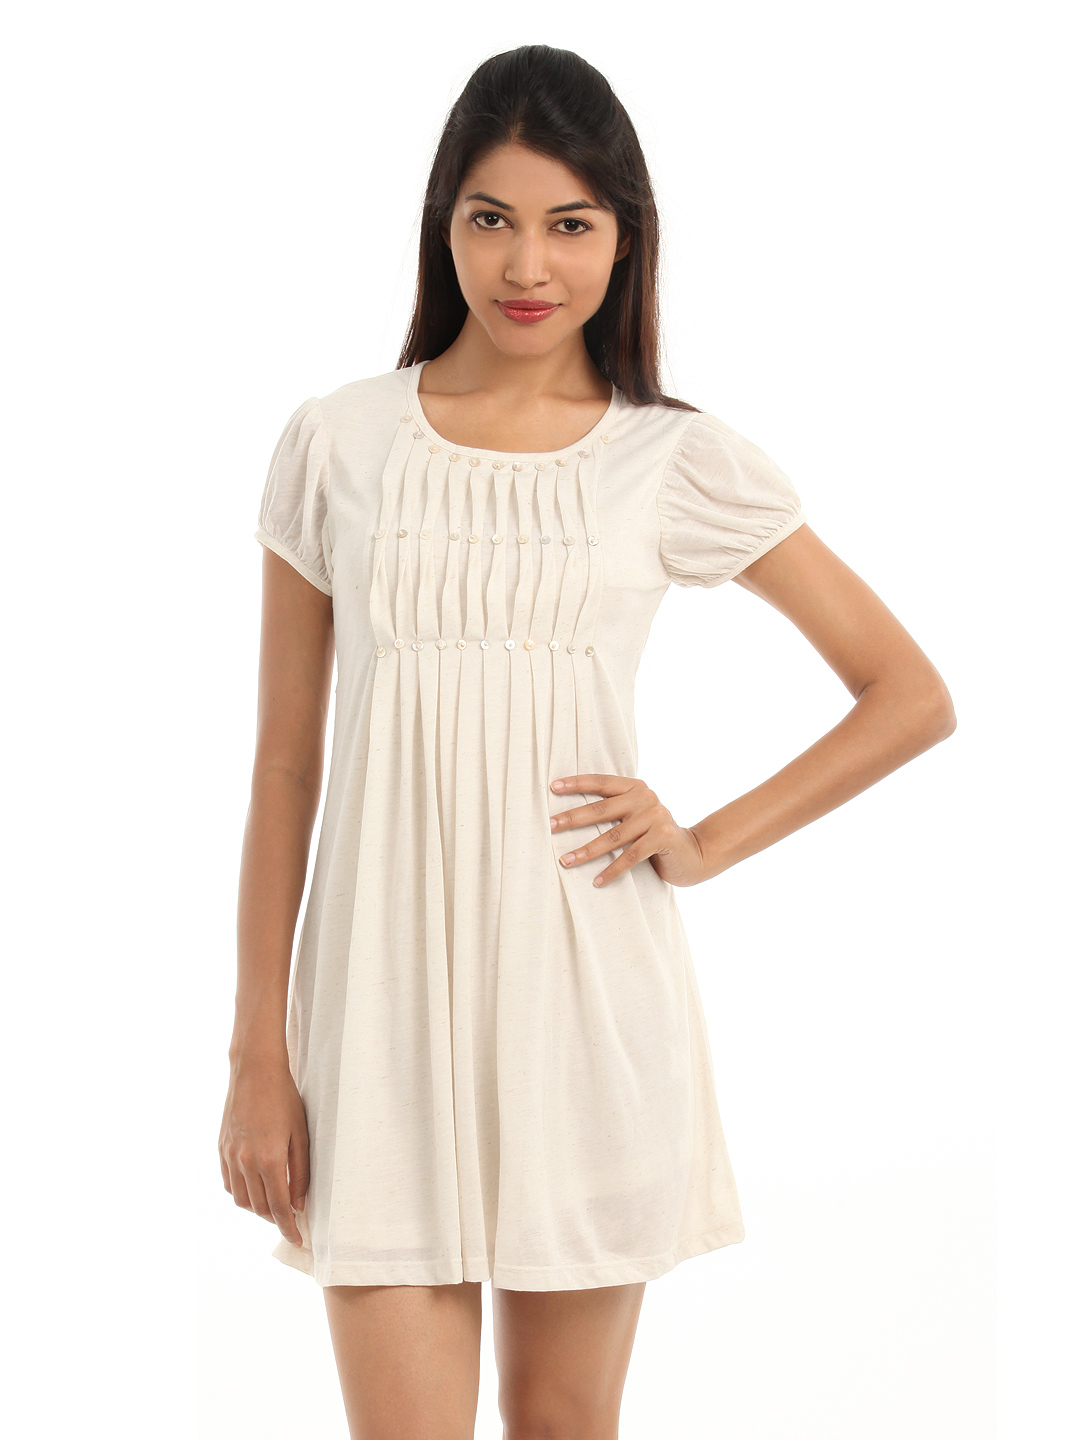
Wills Lifestyle Women Off White Dress
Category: Apparel / Dress / Dresses
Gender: Women
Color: Off White
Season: Summer 2012
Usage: Casual